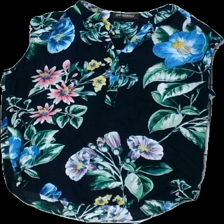
View: front
Type: Tank top
Category: Ladies
Brand: Not in the list
Brand text on label: Menglu
Colors: Black, Blue, Green, Pink, Yellow, Turquoise
Material: 100% viskos
Pattern: Floral print
Cut: V-collar
Size: L
Season: All
Price range: 50-100
Recommended usage: Reuse
Description: linne med blommigt tryck